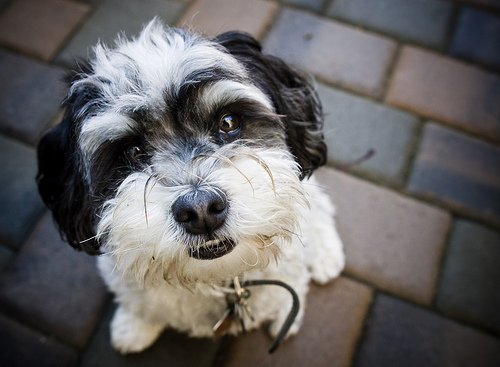
Animal: dog
Breed: havanese